The Poppy Fields

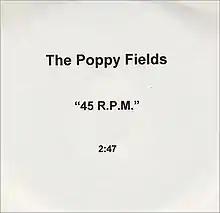
Promotional release of "45 RPM"

The Poppy Fields were a fictitious teenage group, invented in 2004 by the Welsh rock band the Alarm. The Poppy Fields scored a hit with the release of "45 RPM" that would become the Alarm's first hit in over a decade. Mike Peters revealed the truth on live radio as Radio 1 was conducting a 2004 broadcast of their then current chart countdown. The story was highlighted by international news outlets with several headlines being published globally.